B. Max Mehl

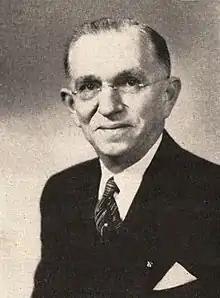
Mehl

Benjamin Maximillian Mehl (November 5, 1884 – September 28, 1957), usually known as B. Max Mehl, was an American dealer in coins, selling them for over half a century. The most prominent dealer in the United States, through much of the first half of the 20th century, he is credited with helping to expand the appeal of coin collecting from a hobby for the wealthy to one enjoyed by many.